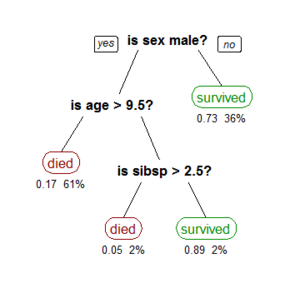
L’exploration de données, connue aussi sous l'expression de fouille de données, forage de données, prospection de données, data mining, ou encore extraction de connaissances à partir de données, a pour objet l’extraction d'un savoir ou d'une connaissance à partir de grandes quantités de données, par des méthodes automatiques ou semi-automatiques.